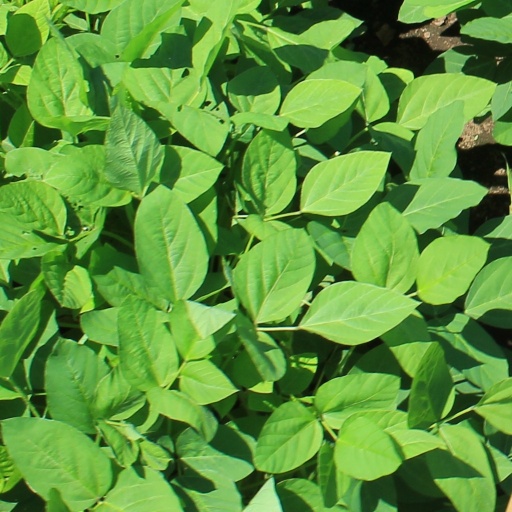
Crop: soybean